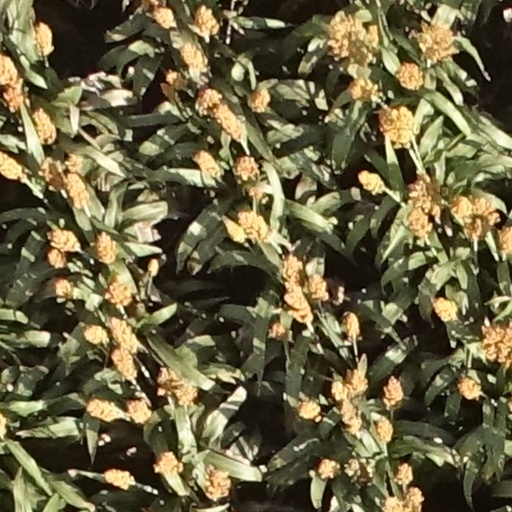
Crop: sorghum